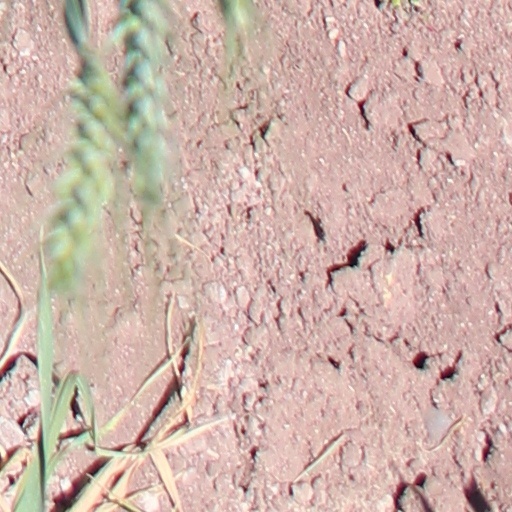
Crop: wheat